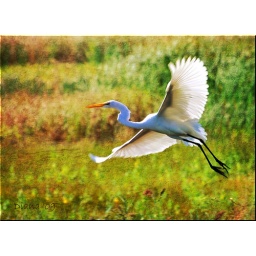
This Egret seems to be showing off, flying over a field of grasses and wildflowers.